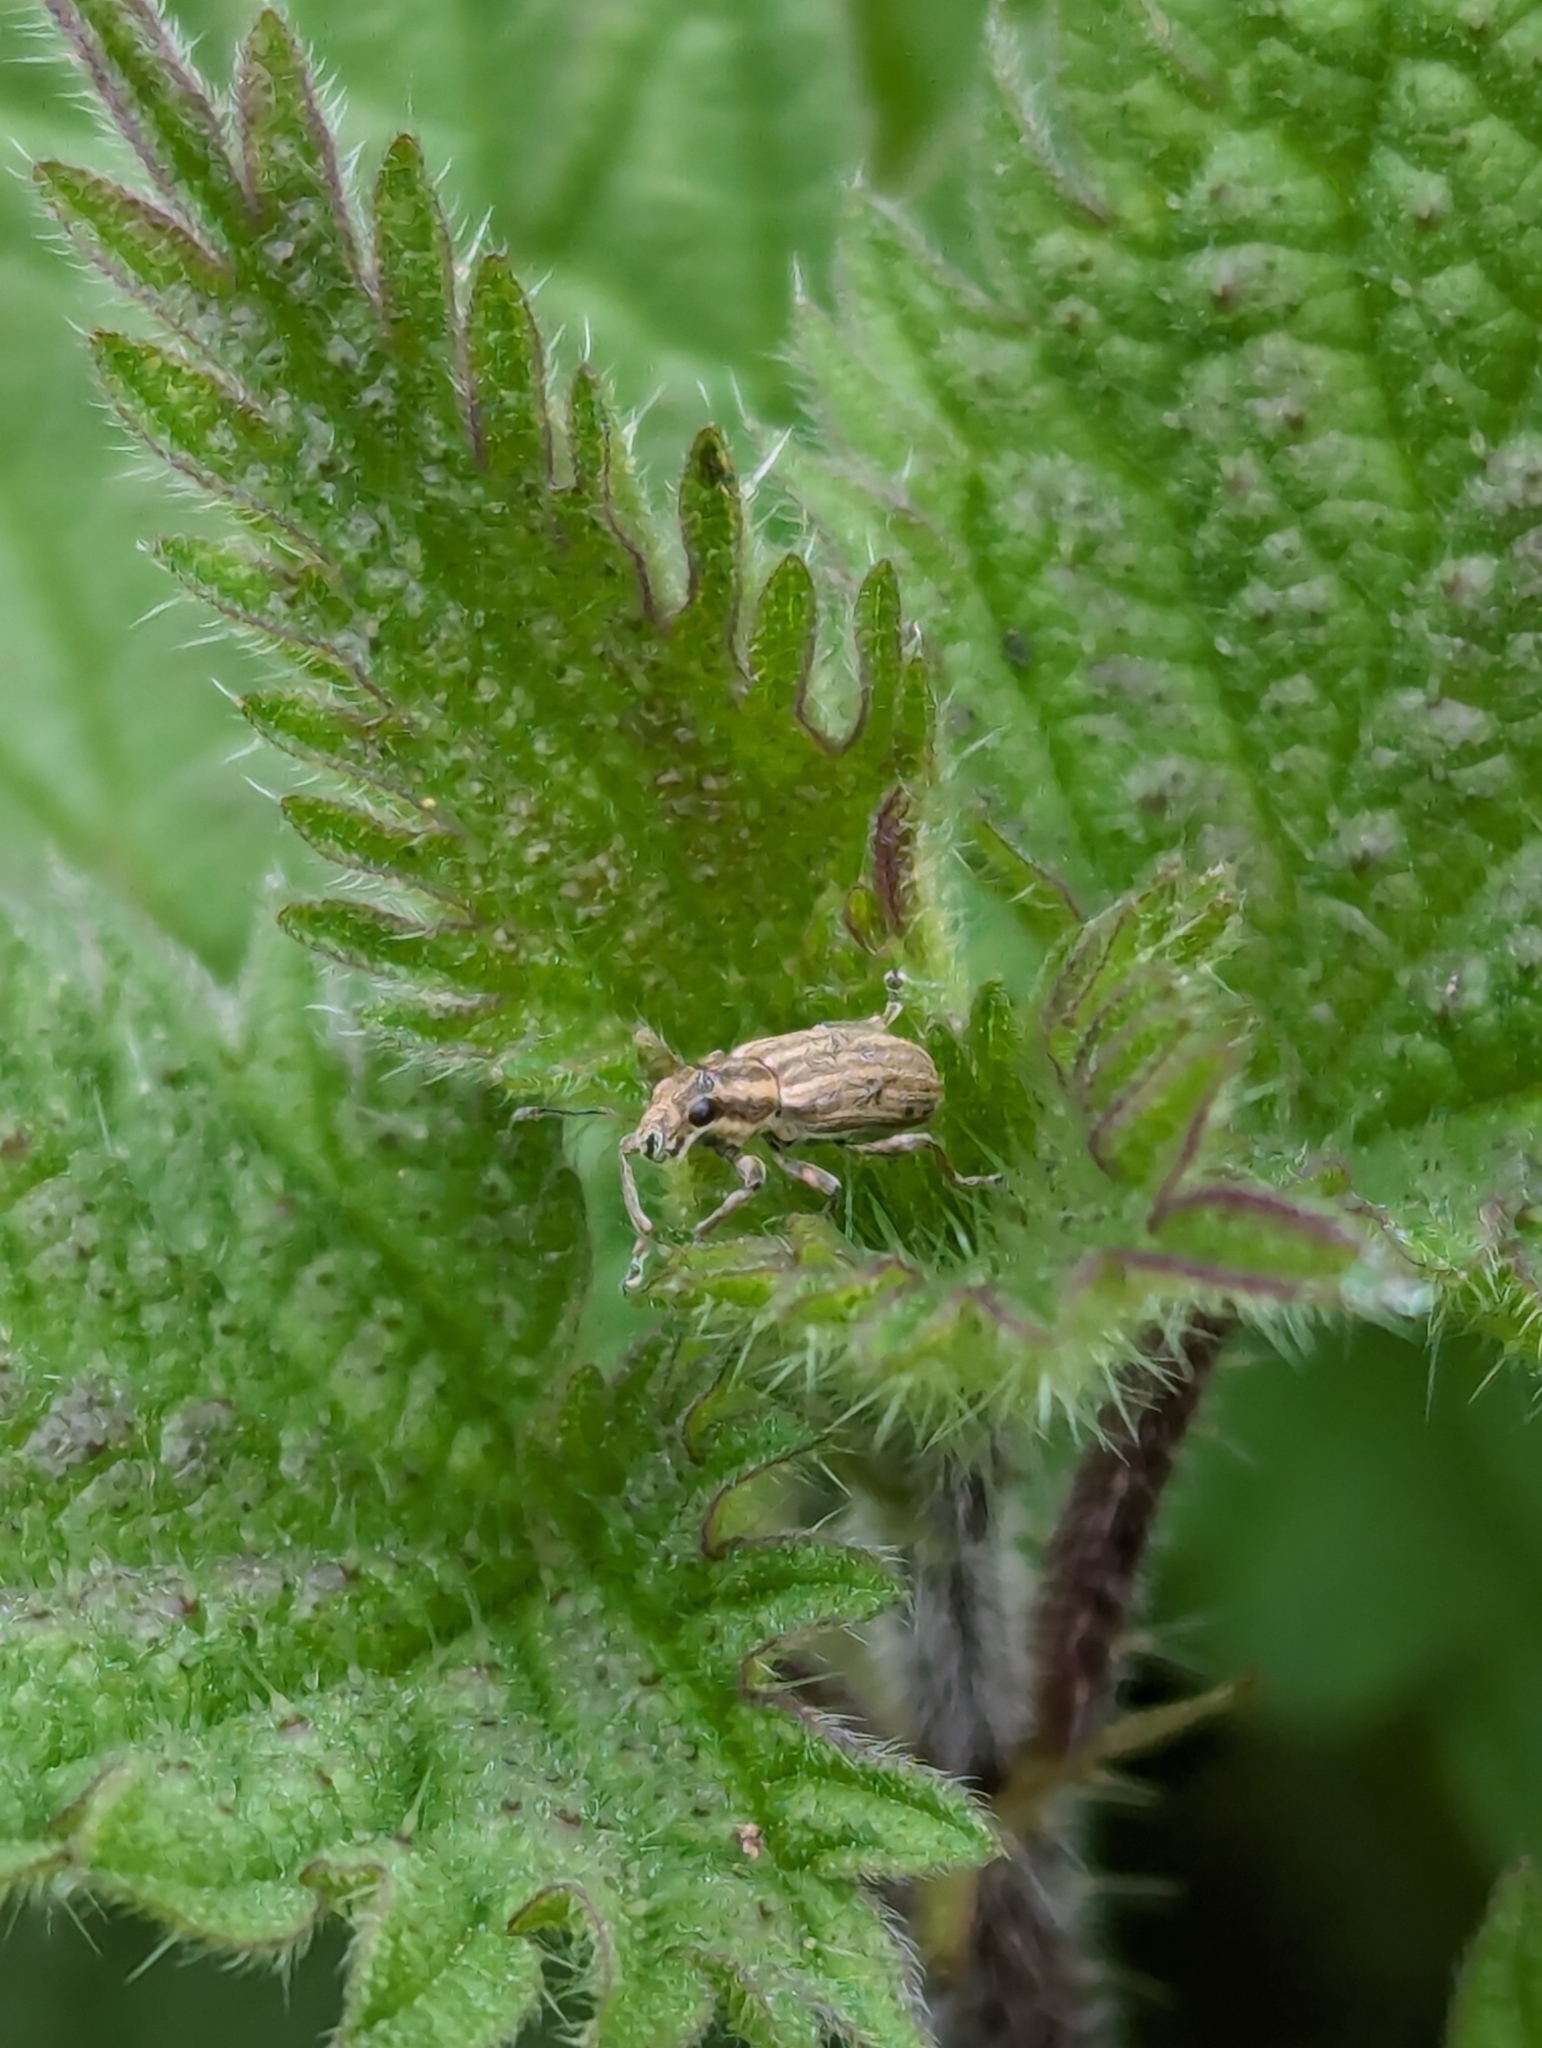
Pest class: pea_leaf_weevil